Crissle West

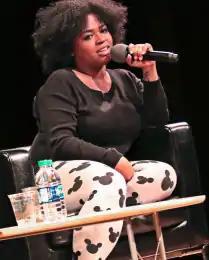
West at a live taping of "The Read"

Crissle West (born September 16, 1982) is an American writer and comedian. She is best known as the co-host of the pop culture podcast "The Read." She has starred in episodes of "Drunk History", on which she has told the story of Harriet Tubman's work as a Union spy during the Civil War, as well as Marsha P. Johnson and the Stonewall riot.